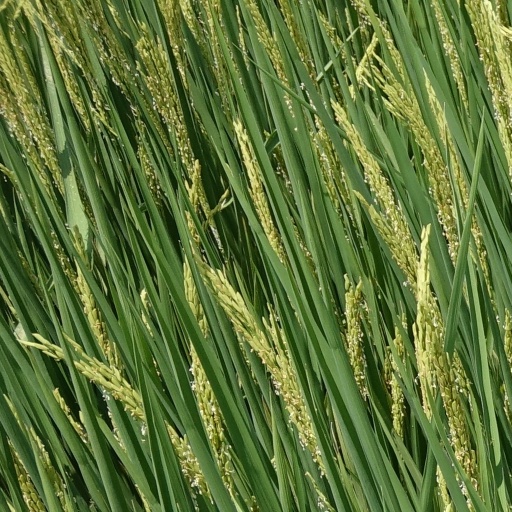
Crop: rice